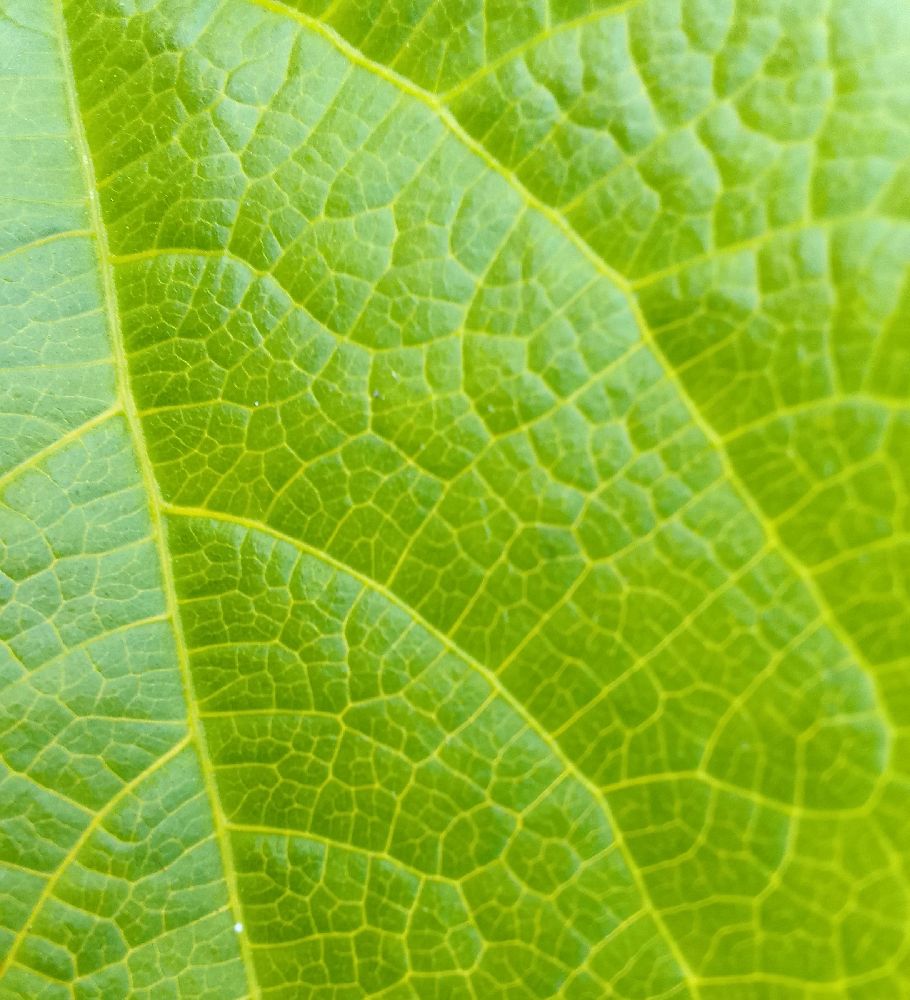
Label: healthy